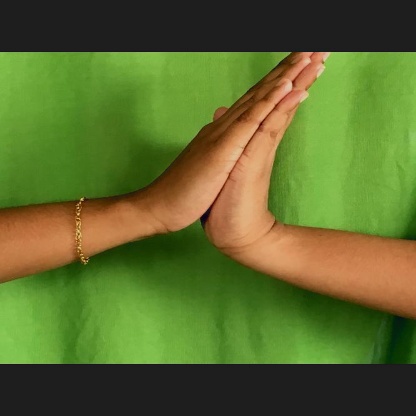
Mudra: Anjali